Snåsa Station

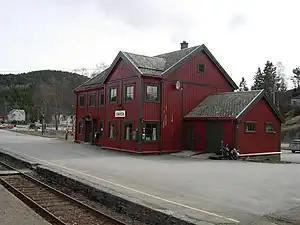
View of the station

Snåsa Station is a railway station on the Nordland Line serving the village of Snåsa in Snåsa Municipality, Norway. It opened in 1926 when the Nordland Line was completed up to this point from Trondheim Central Station. The station has been unstaffed since 1984.